Ito En

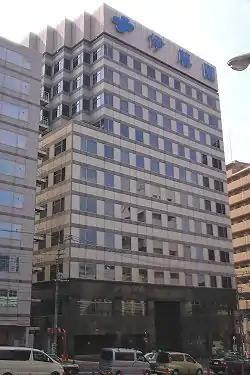
Headquarters

Ito En (USA) Inc. established local roots when Ito En, Ltd. purchased Shimoko and Sons, Inc. (S&S) in 1987. As Hawaii’s most popular maker of Saimin noodles and Aloha Maid Tropical Fruit Drinks, the fit was a natural one. The S&S line of products was sold to Sun Noodle Hawaii, LLC in 2006. In 2016, the Ito En (USA) Inc. business was dissolved and a new company, Ito En (Hawaii) LLC, was created in its place. Ito En (Hawaii) LLC offers the Hawaii market access to current seasonal Japan teas and beverages. Affiliate company, Ito En (North America) Inc. markets Asian teas and beverages to the mainland and Hawaii.